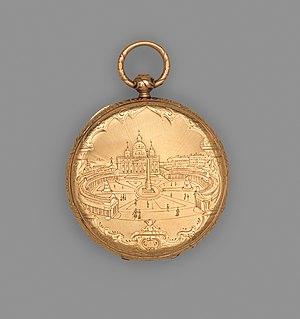
"Vacheron Constantin est une manufacture suisse de montres et d'horloges fondée en 1755. Depuis 1996, elle est une filiale du groupe suisse Richemont. Si on ne tient pas compte de marques ""ressuscitées"" après plusieurs années d'inactivité Vacheron Constantin est la plus ancienne manufactures horlogère du monde puisque sa fabrication de montres ne s'est jamais interrompue depuis sa fondation. Elle emploie environ 1 200 personnes dans le monde en 2018, dont la plupart sont basées dans les usines de fabrication de l'entreprise situées dans le canton de Genève et la vallée de Joux en Suisse.